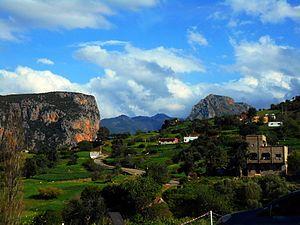
Akchour, 30 km de Chefchaouen, nord du Maroc